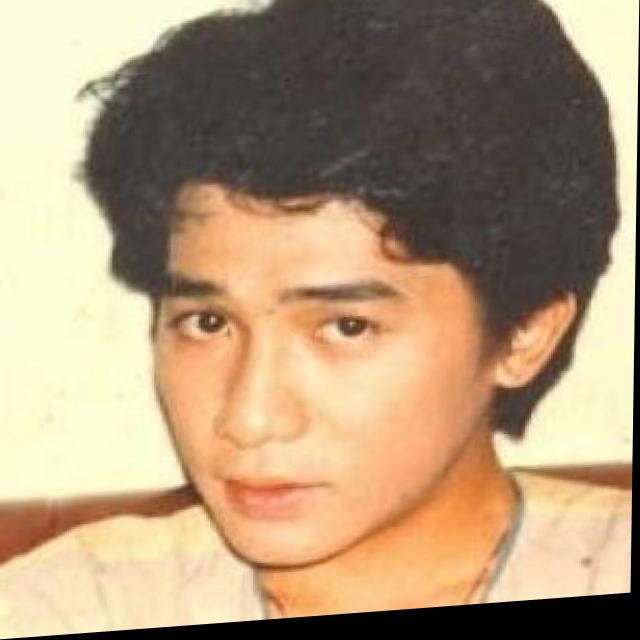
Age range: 21-44